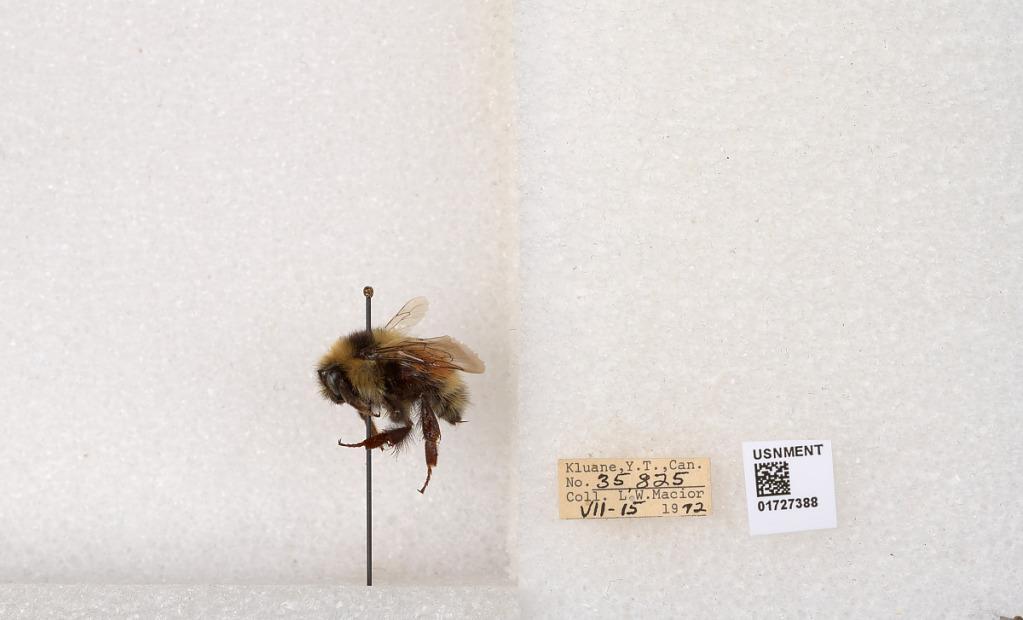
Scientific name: Bombus (Pyrobombus) sylvicola Kirby
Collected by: L. Macior
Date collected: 1972-7-15
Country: Canada
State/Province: Yukon Teritory
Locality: Kluane National Park and Reserve
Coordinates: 60.7493, -139.504